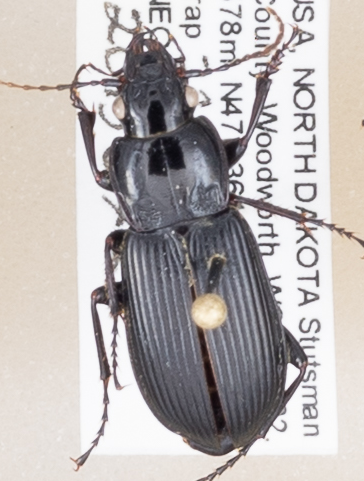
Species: Pterostichus melanarius melanarius
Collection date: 2015-07-22
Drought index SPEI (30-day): -0.54
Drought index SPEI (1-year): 0.36
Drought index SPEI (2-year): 0.662